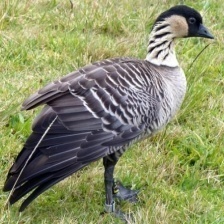
Species: HAWAIIAN GOOSE
Scientific name: BRANTA SANDVICENSIS
ImageNet parent category: goose